Museu Agbar de les Aigües

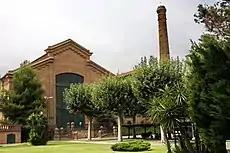
Museu Agbar de les Aigües.

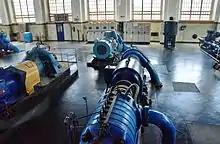

The Museu Agbar de les Aigües is a fresh water pumping station and a museum in Cornellà de Llobregat, Barcelona, Spain.